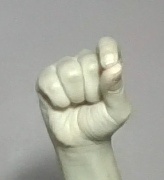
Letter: fa